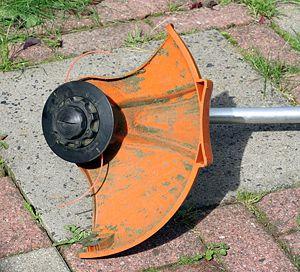
Un coupe-bordure, aussi appelé rotofil, est un outil de jardinage servant à faucher l'herbe et les mauvaises herbes à l'aide de fils monofilaments rotatifs plutôt qu'un couteau ou des chaînes.